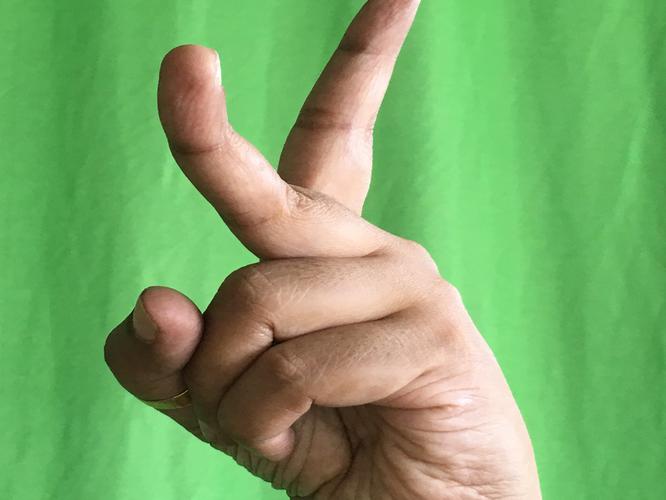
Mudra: Katrimukha
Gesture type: single_hand